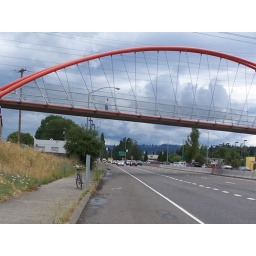
Over Highway 99 in suburban Portland this attractive suspension bridge serves a bike and pedestrian trail.